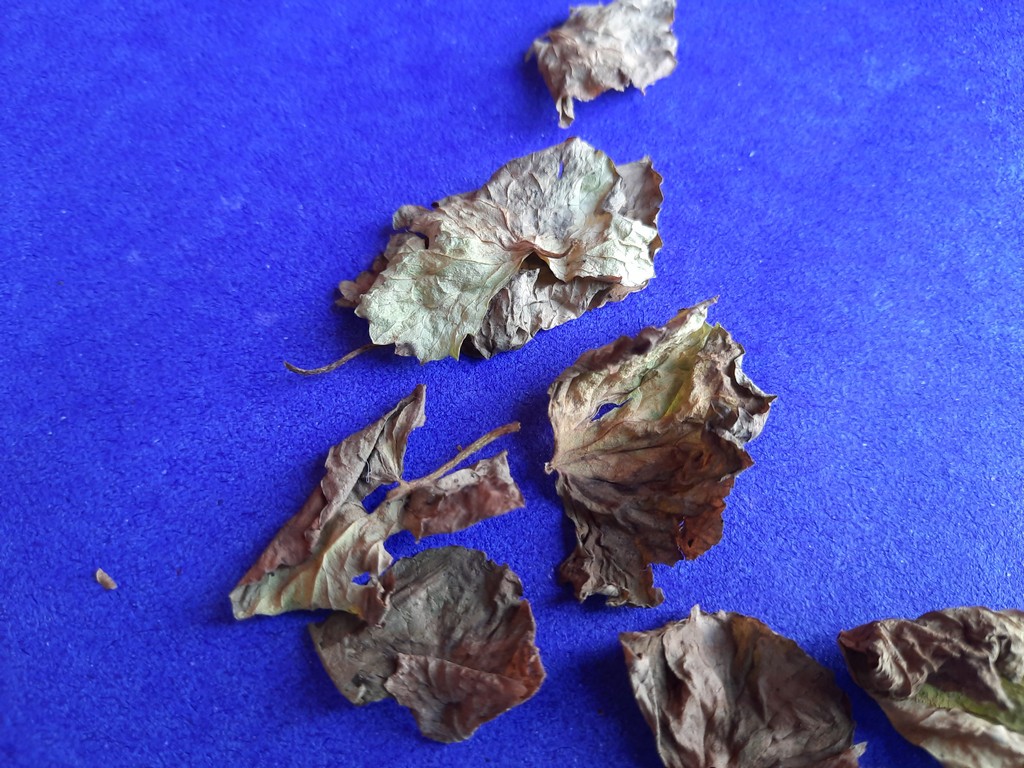
Label: Dried